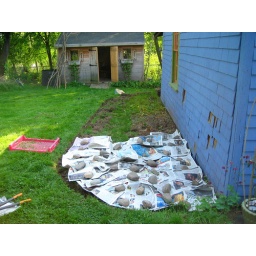
Enlarged the bed here and killed the grass by covering the bed with newspaper.